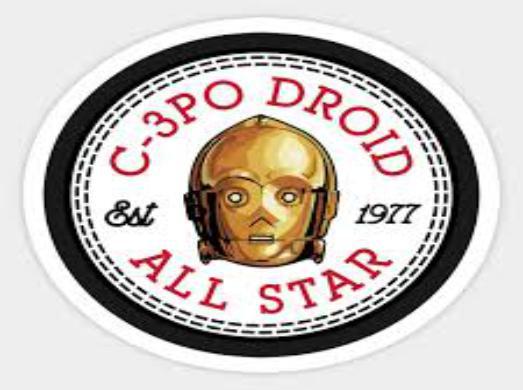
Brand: c-3po's
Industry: Leisure